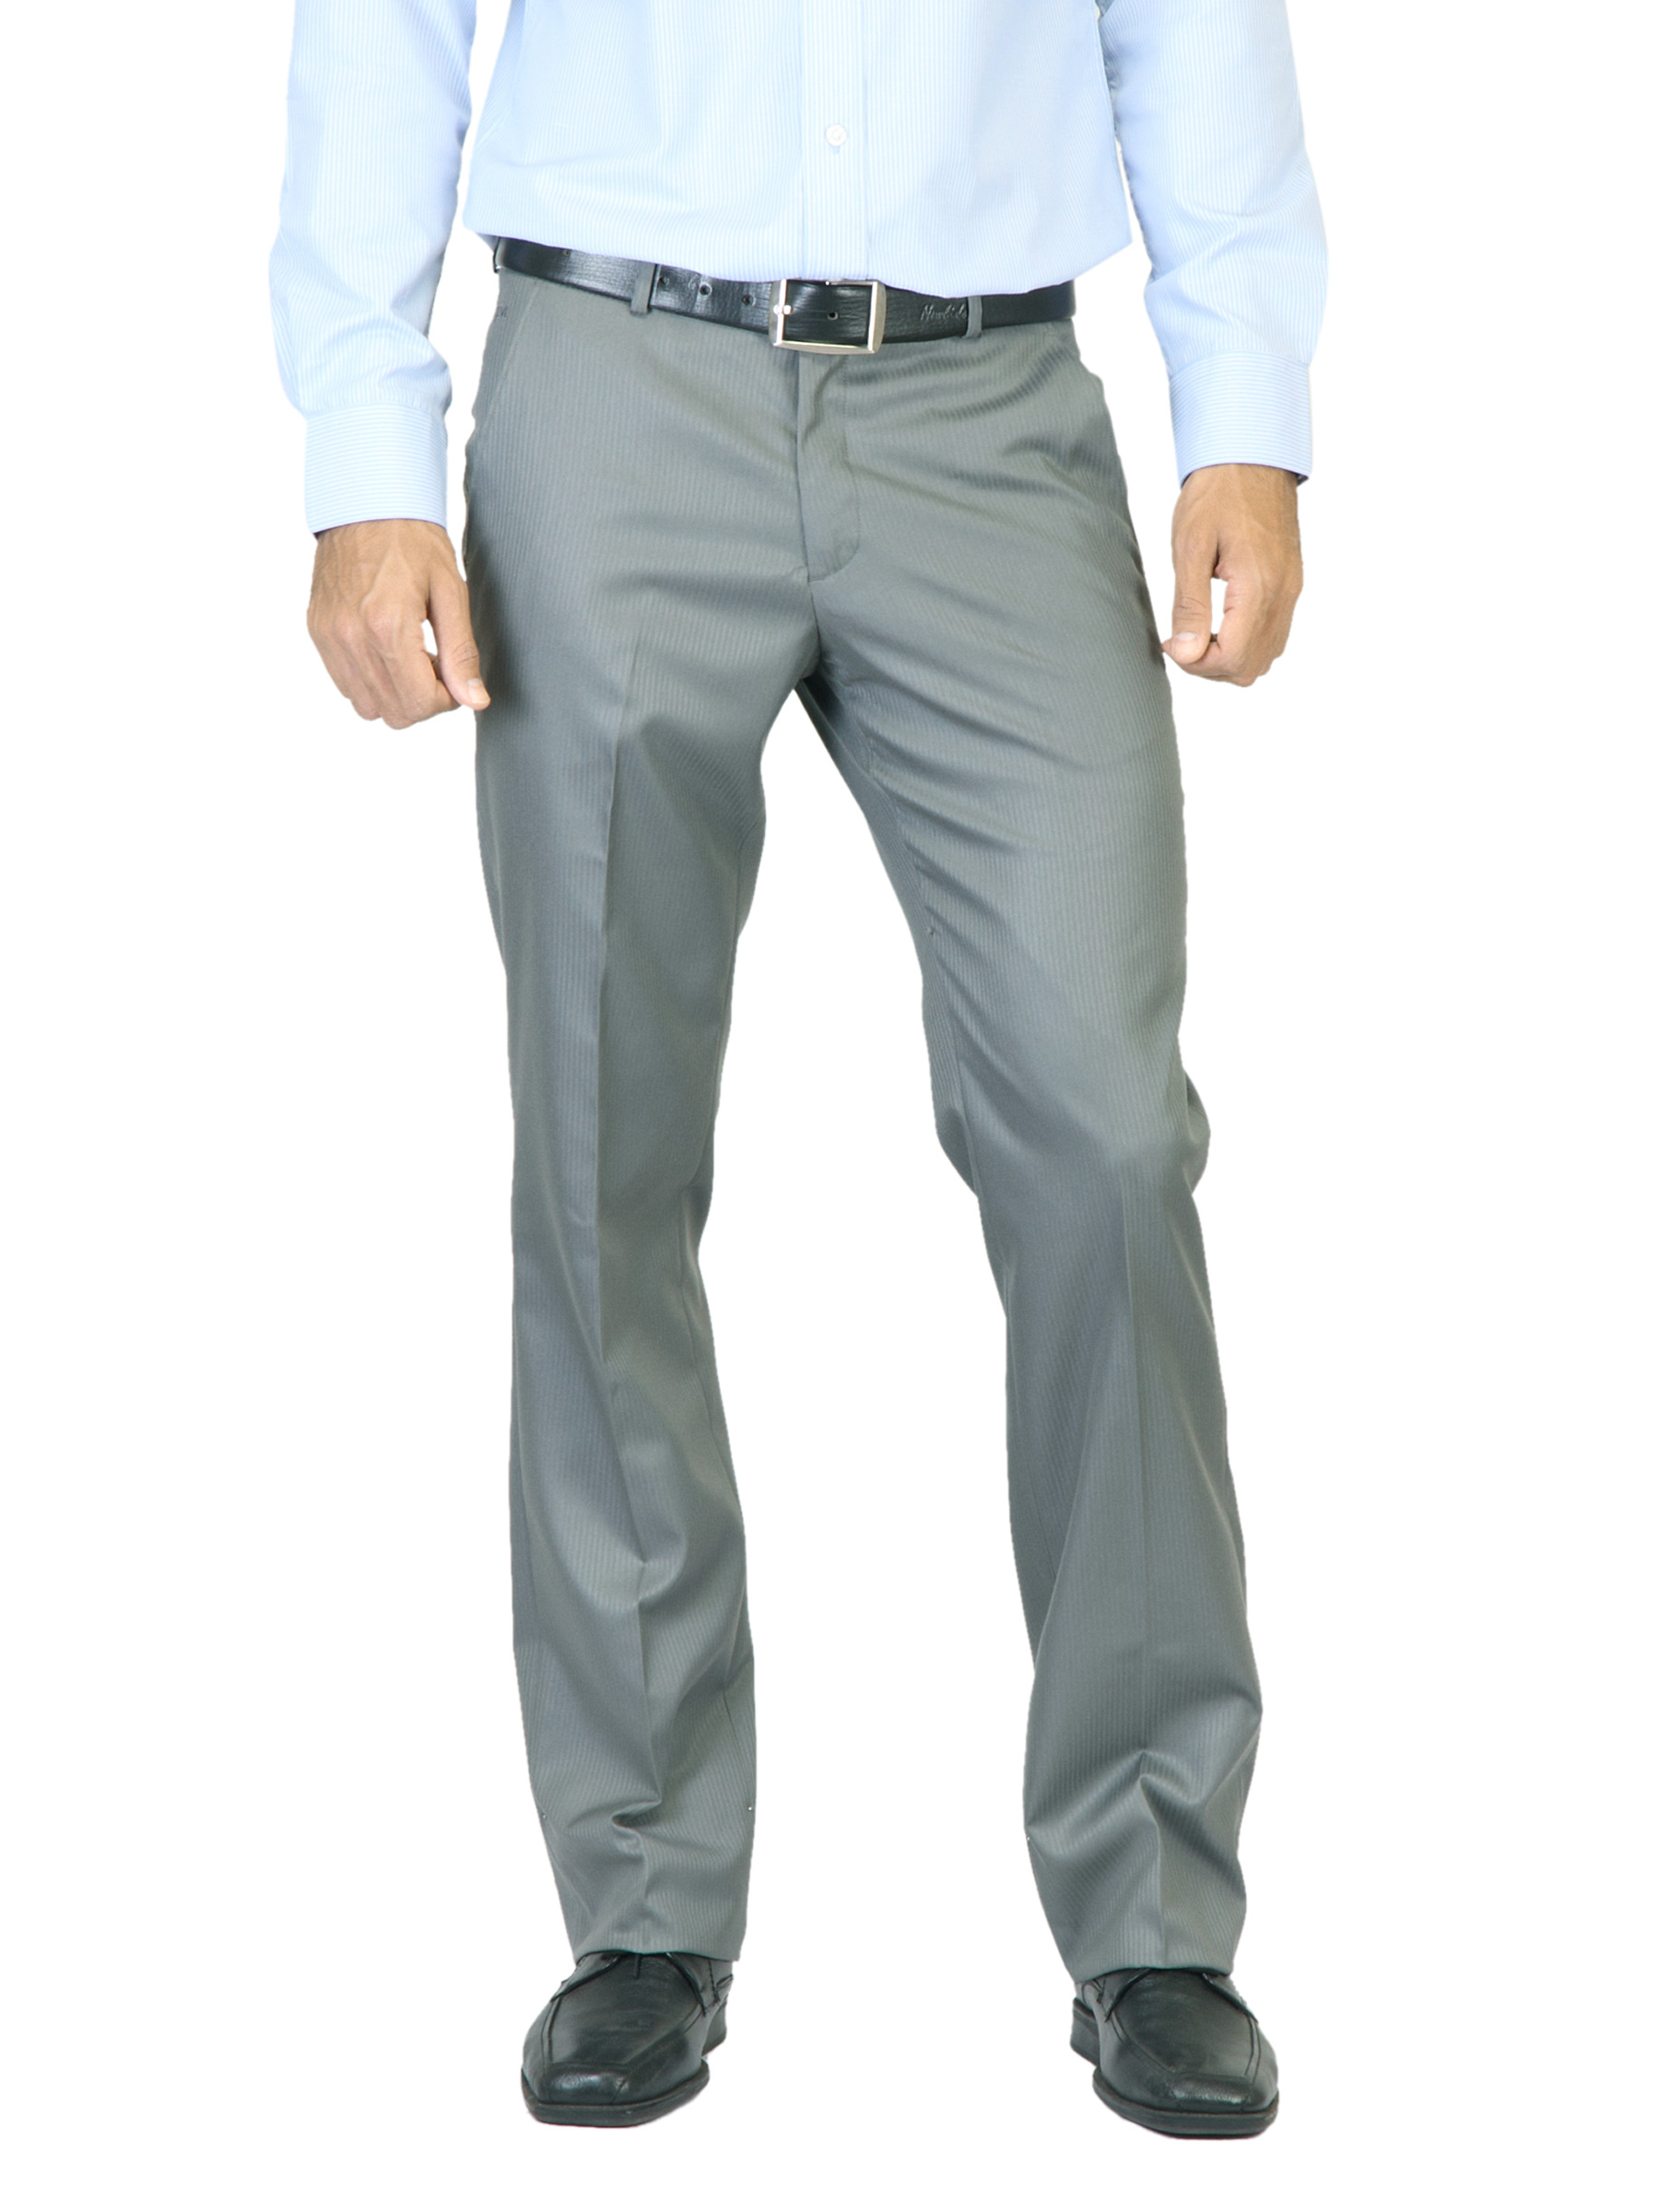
John Miller Men Striped Grey Trousers
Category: Apparel / Bottomwear / Trousers
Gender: Men
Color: Grey
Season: Summer 2012
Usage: Formal